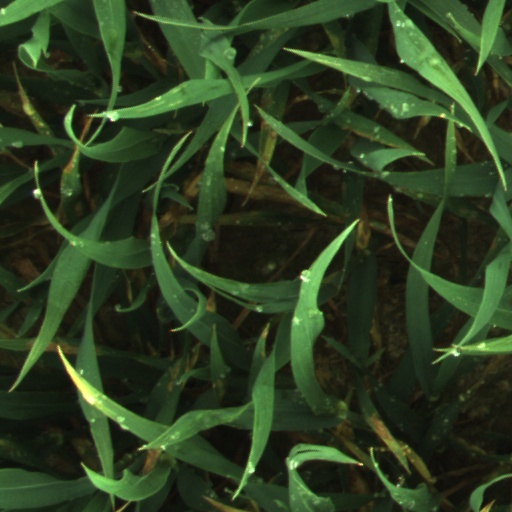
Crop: wheat